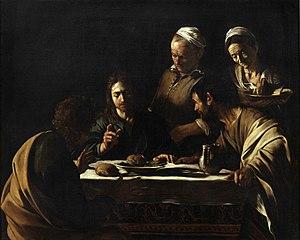
Cette page établit une liste des peintures de Michelangelo Merisi da Caravaggio, dit Caravage, peintre italien né le 29 septembre 1571 à Milan et mort le 18 juillet 1610 à Porto Ercole.
Les pèlerins d'Emmaüs, ou disciples d'Emmaüs, sont deux personnages du Nouveau Testament qui figurent dans l'Évangile selon Luc. L’un des deux s’appelle Cléophas tandis que le nom de l’autre reste inconnu.
La pinacothèque de Brera est un musée d'art ancien et moderne de Milan, qui se trouve au 28 Via Brera, dans le quartier du même nom.